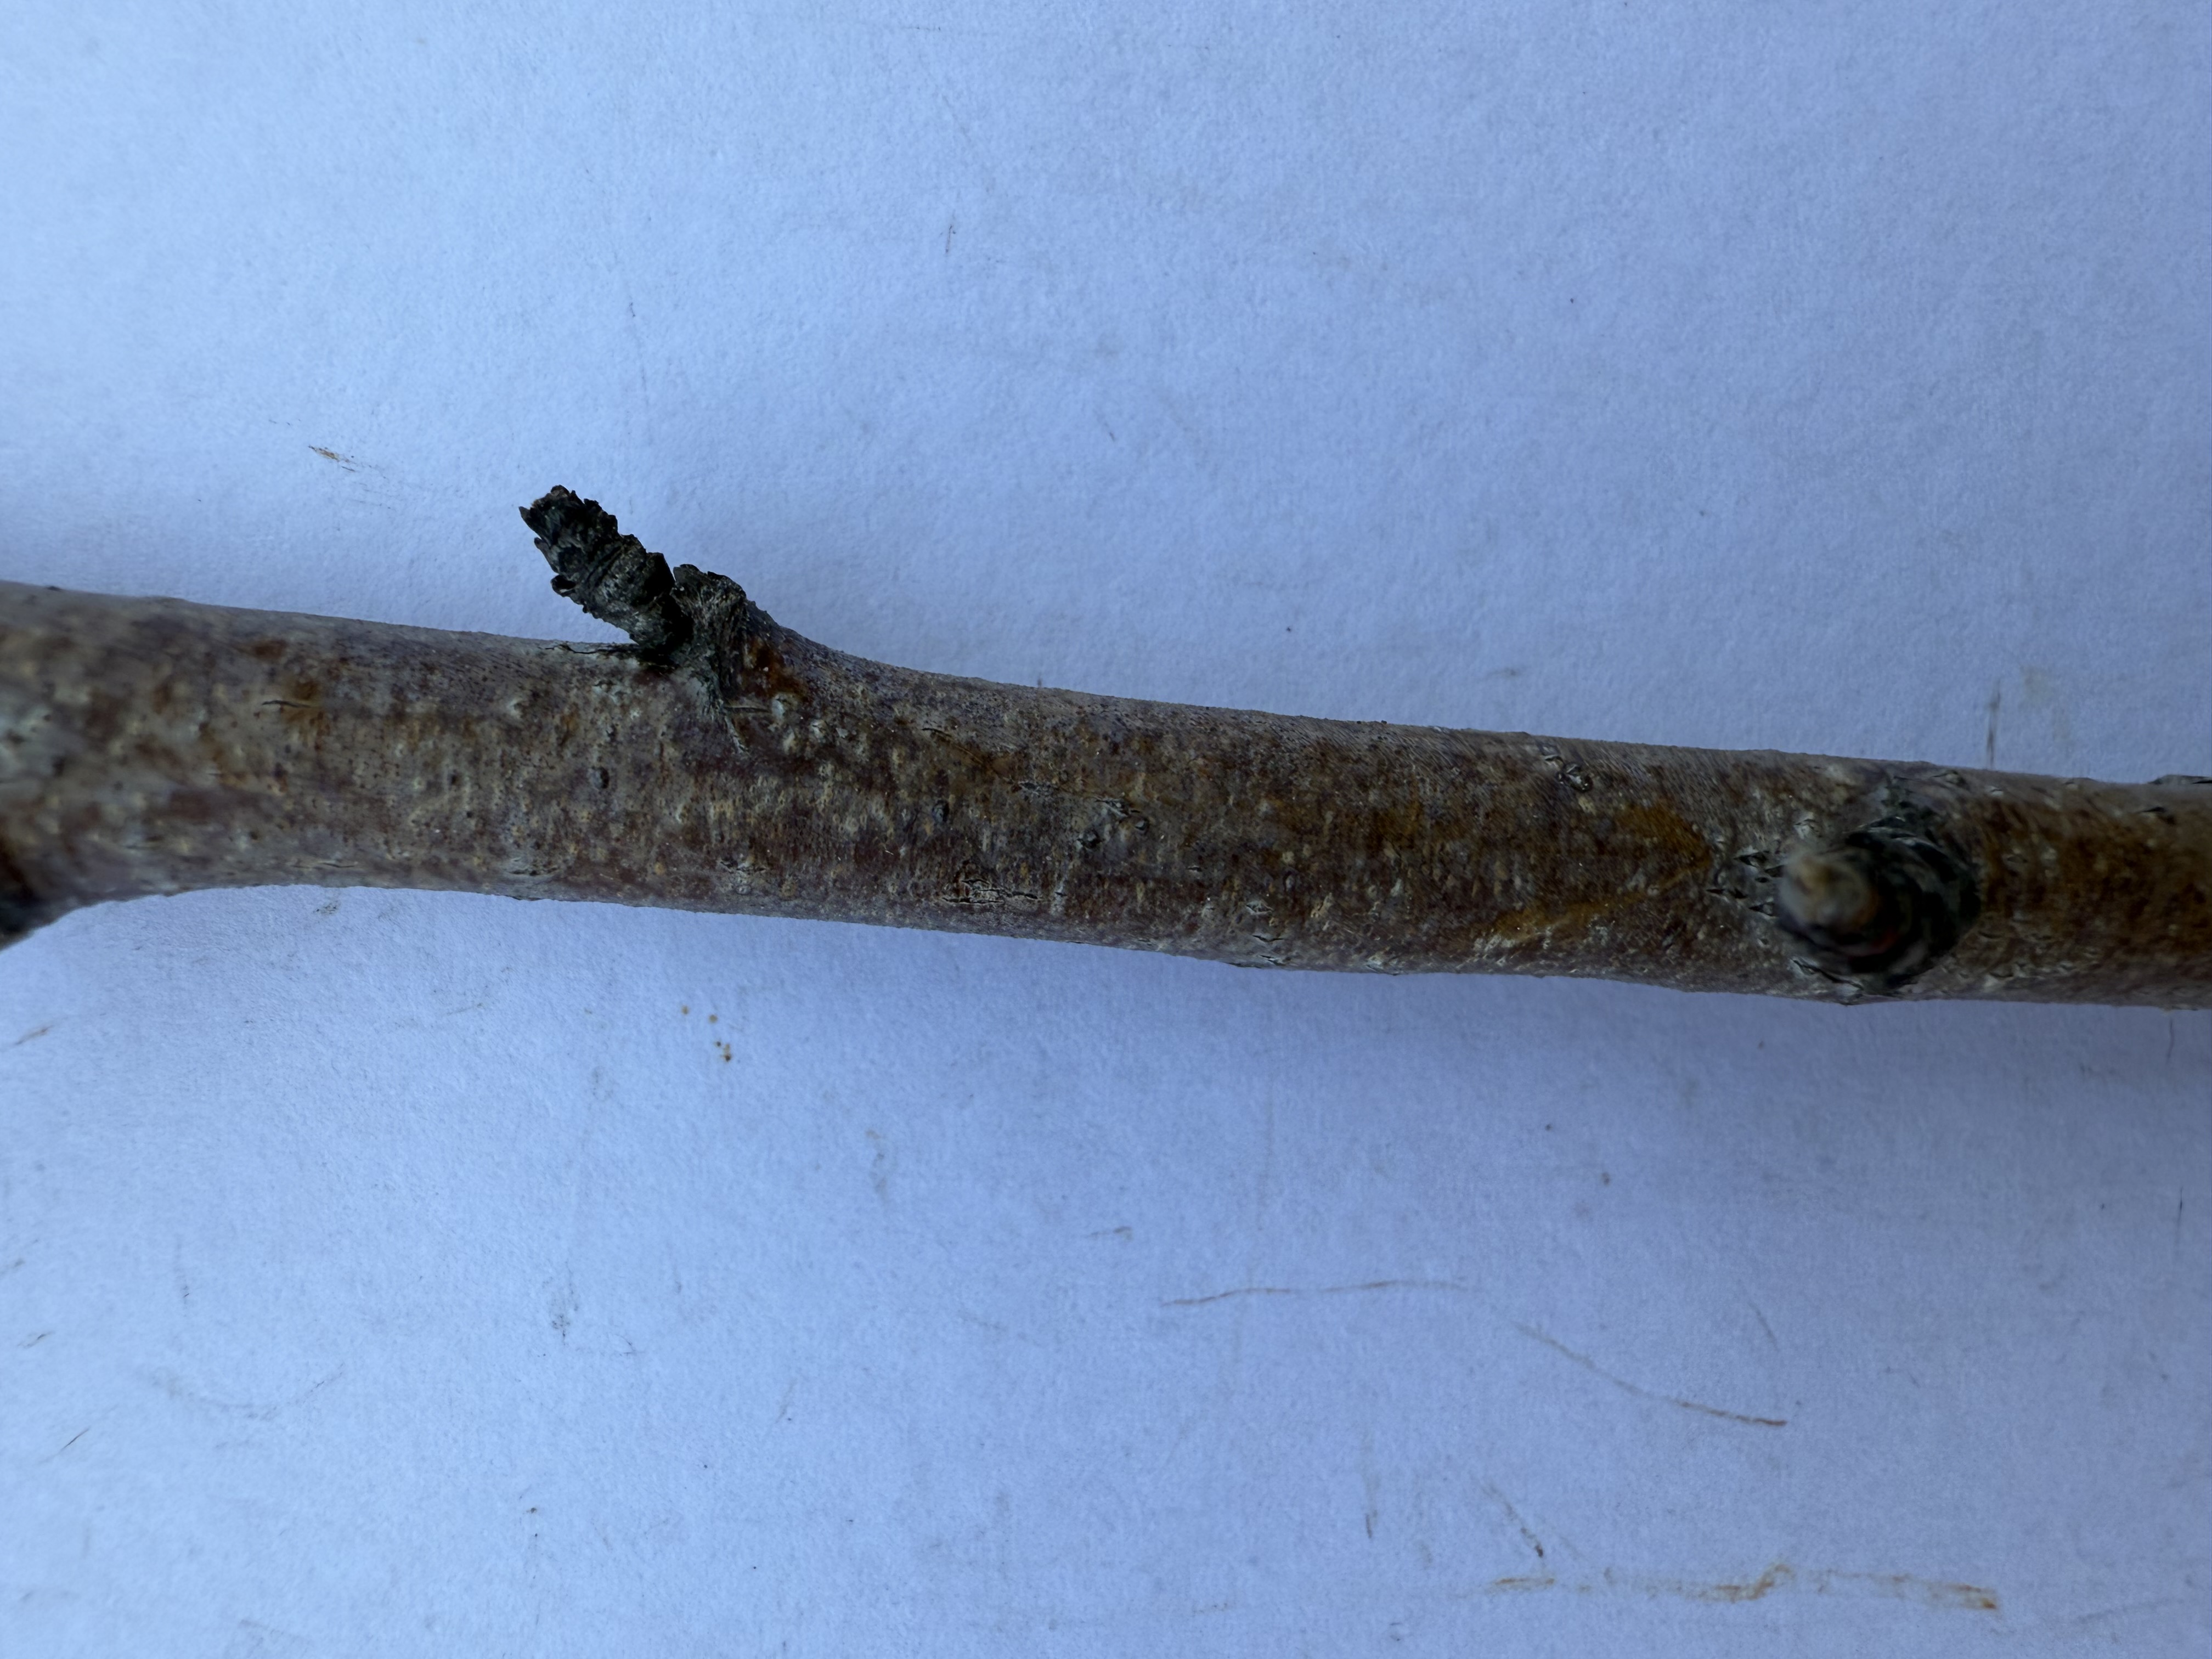
Variety: Duke Blueberry